Vive la France

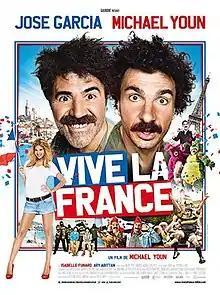
Film poster

Vive la France is a 2013 French comedy film directed by Michaël Youn.